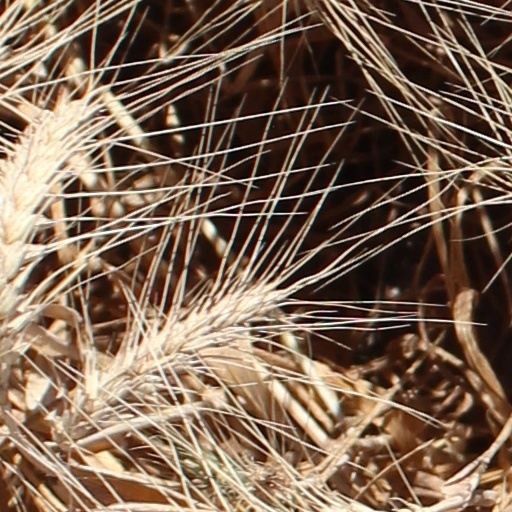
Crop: wheat